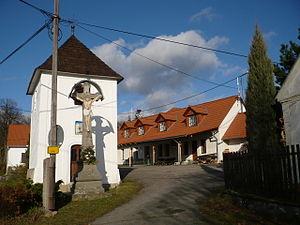
Přeckov est une commune du district de Třebíč, dans la région de Vysočina, en Tchéquie. Sa population s'élevait à 70 habitants en 2019.